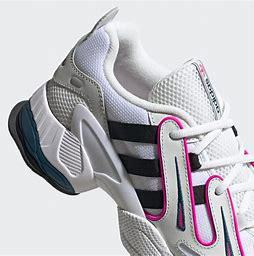
Brand: Adidas
Model: EQT Gazelle